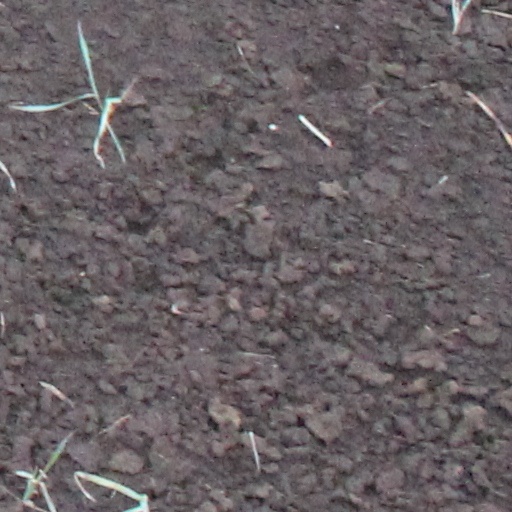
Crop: wheat